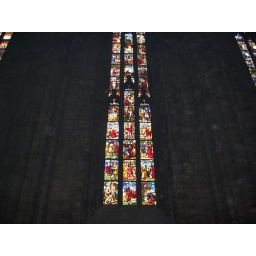
Glazed glass windows in the cathedral